Joe Gibbs Racing

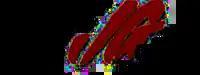

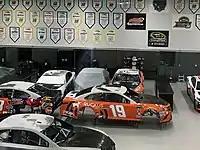

Gibbs founded the team in 1991 after exploring opportunities with Don Meredith, who currently serves as the team's Executive Vice President. In 1997, Gibbs' son J. D. Gibbs was named team president. In 1998, the team began building its facility in Huntersville, North Carolina. The team expanded to a two-car operation in 1999 with Tony Stewart's No. 20 Home Depot-sponsored car, then in 2005 added the No. 11 FedEx-sponsored car driven by Denny Hamlin and owned by Coy Gibbs. For the 2015 season, the team added the No. 19 car driven by Carl Edwards, who followed former Roush Racing teammate Matt Kenseth to JGR.